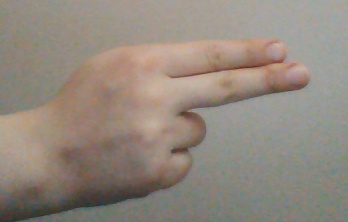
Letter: ain